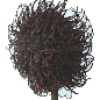
Label: rambutan